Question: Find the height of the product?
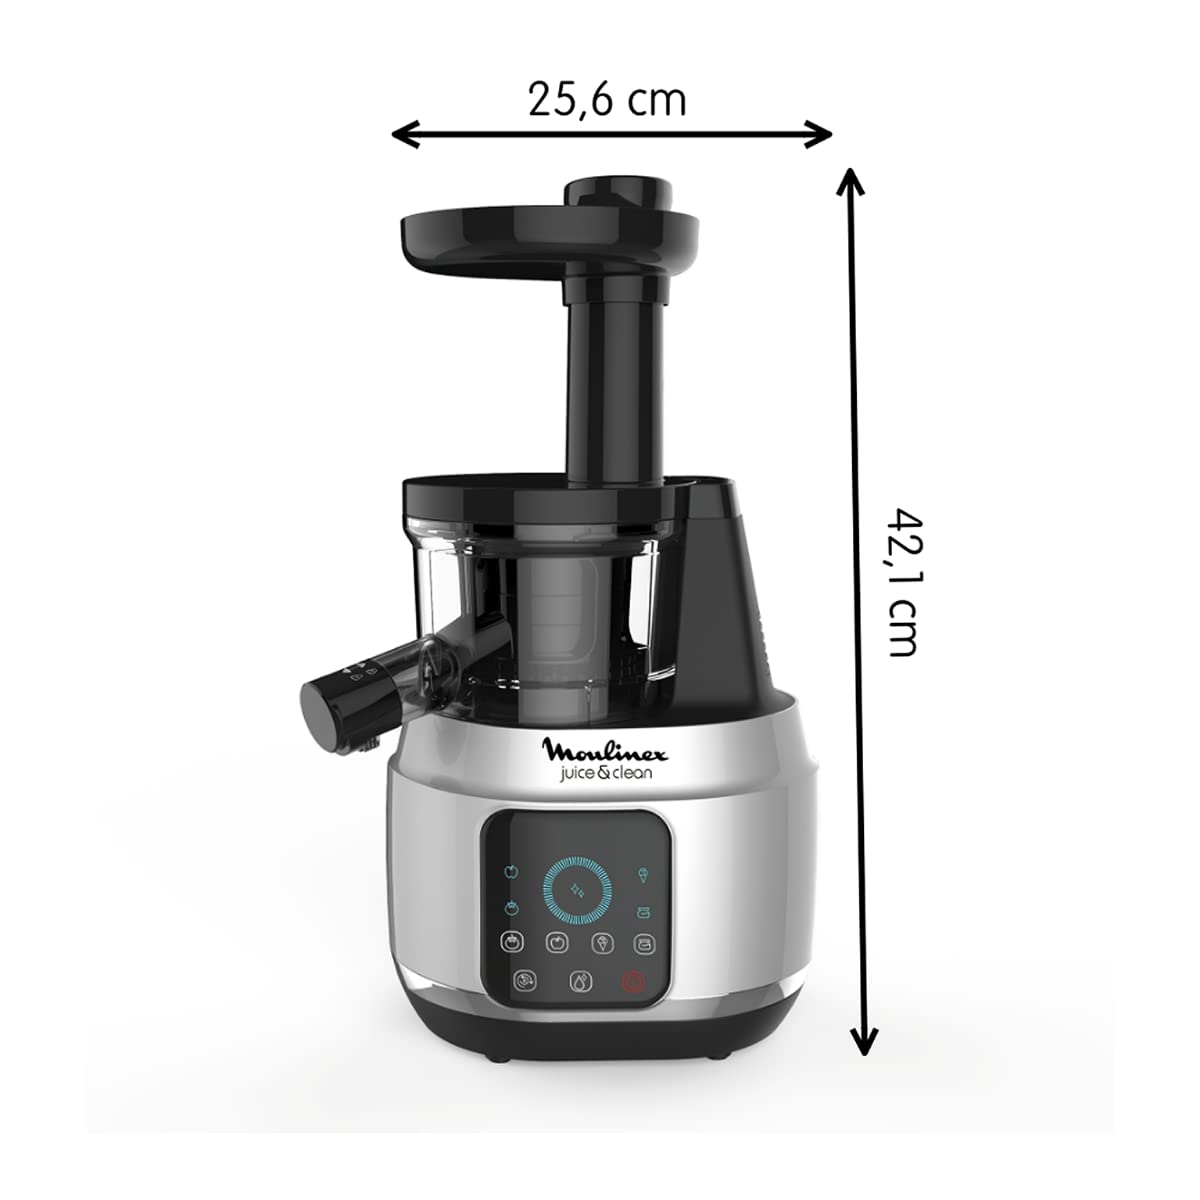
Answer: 42.1 centimetre